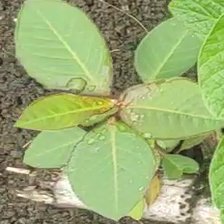
Weed species: Moti_dudhi(Euphorbia_geneculata_L)